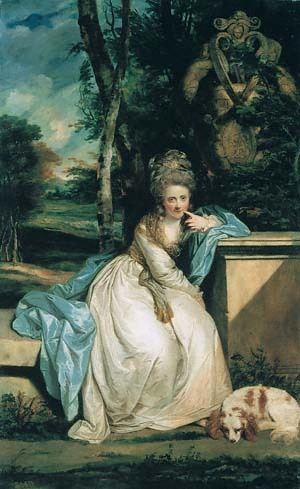
Mary Monckton, comtesse de Cork et Orrery était une salonnière littéraire anglo-irlandaise.